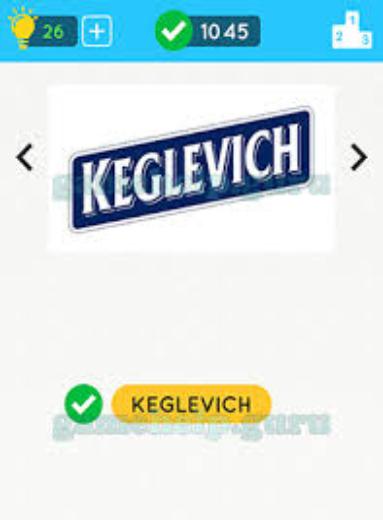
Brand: Keglevich
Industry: Food